693

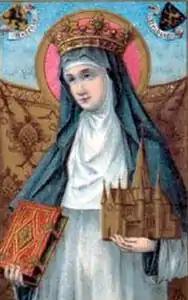
Begga of Landen (615–693)

Year 693 (DCXCIII) was a common year starting on Wednesday of the Julian calendar. The denomination 693 for this year has been used since the early medieval period, when the Anno Domini calendar era became the prevalent method in Europe for naming years.